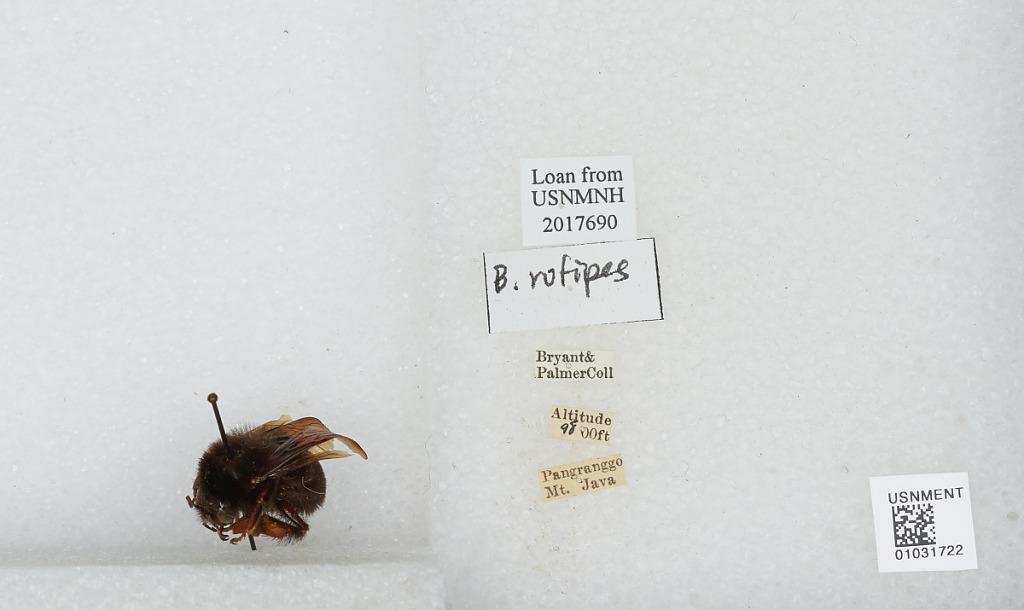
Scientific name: Bombus (Rufipedibombus) rufipes Lepeletier
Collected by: Bryant & Palmer
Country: Indonesia
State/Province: West Java
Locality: Mount Pangranggo